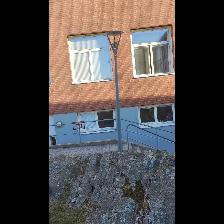
Label: NonHuman